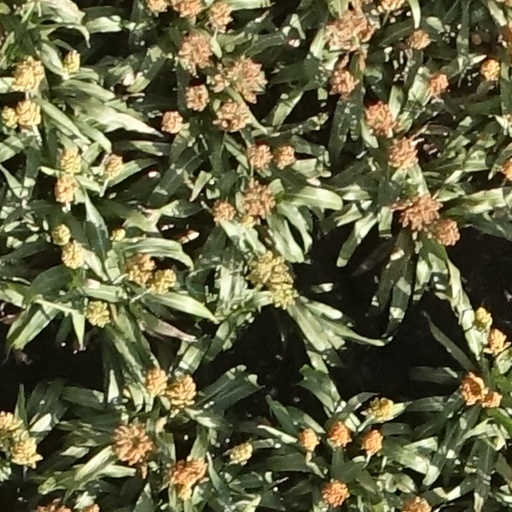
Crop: sorghum